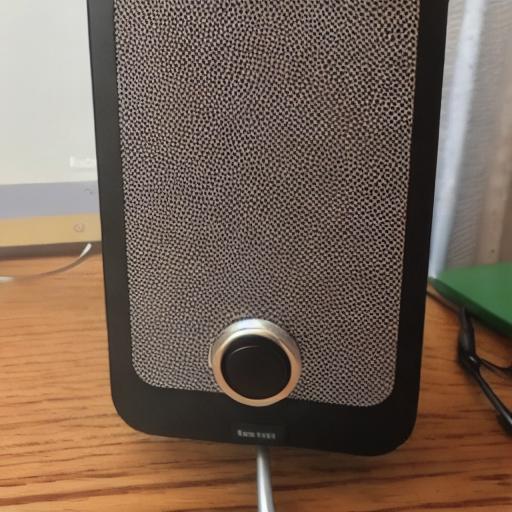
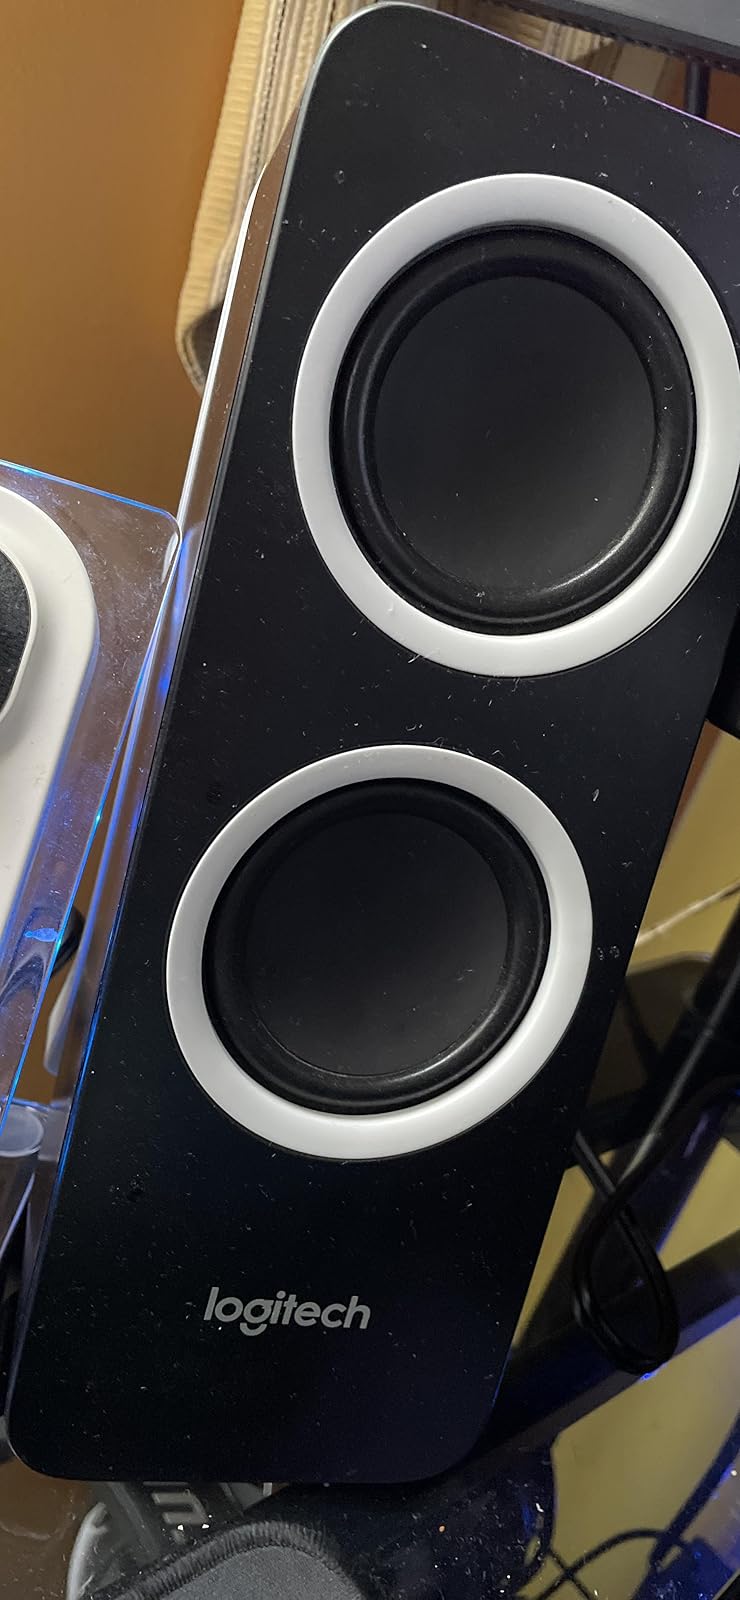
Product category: speaker
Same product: no